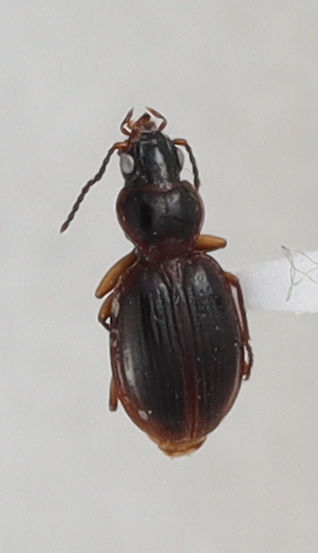
Scientific name: Mecyclothorax konanus
Plot: 6
Trap: S
Collected: 20190814